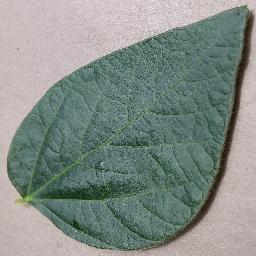
Label: Soybean___healthy